CO2balance

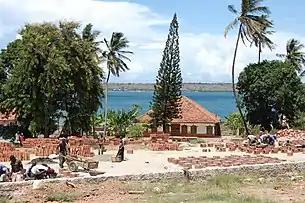
Workers building improved cookstoves as part of a CO2balance clean cooking project in Kenya.

CO2balance designs and delivers climate protection projects in sub-Saharan Africa, generating marketable carbon credits from the resultant emissions reductions. However, the company is also dedicated to advancing the Sustainable Development Goals (SDGs), so ensures that as well as reducing emissions, the projects also deliver real and demonstrable benefits to target communities. CO2balance adheres to a profit for purpose approach, whereby revenue from the sale of carbon credits is used to maintain projects over the long term and reinvested into new project development. The company typically works in partnership with in-country NGOs to implement their projects.